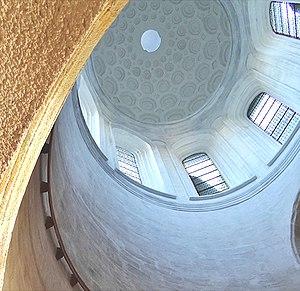
édifice restauré en 2009.
La cathédrale Saint-Pierre de Vannes est une cathédrale catholique romaine située à Vannes, dans le département du Morbihan, en France. Siège du diocèse de Vannes, elle porte aussi le titre de basilique mineure.